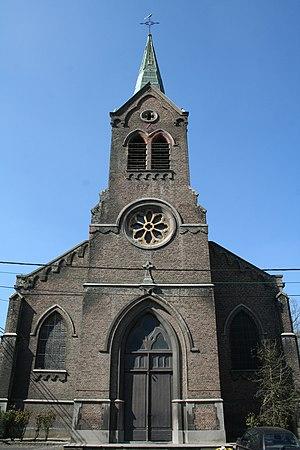
Flénu (Belgique), l'église Sainte-Barbe.
Flénu est une section de la ville belge de Mons, située en Région wallonne dans la province de Hainaut.